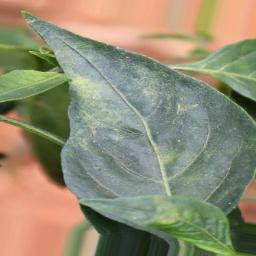
Label: healthy